Casa del Arte

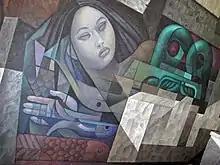
Part of the mural "Presencia de América Latina"

González Camarena worked on the mural from November 1964 to April 1965, and the building opened to the public in 1967. Since then the collection has grown considerably. Important gifts were received in 1984 from the family of Jorge Délano Frederick, a Chilean graphic artist and in 1994 from the Sociedad de Oleoducto Trasandino, a Chilean-Argentine conglomerate that celebrated its 75th anniversary with a donation of engravings by Oswaldo Guayasamín. Also, Lorena Villablanca donated many of her own works, and in 1999 engravings by Santos Chavez, with themes relating to the indigenous experience, were donated.